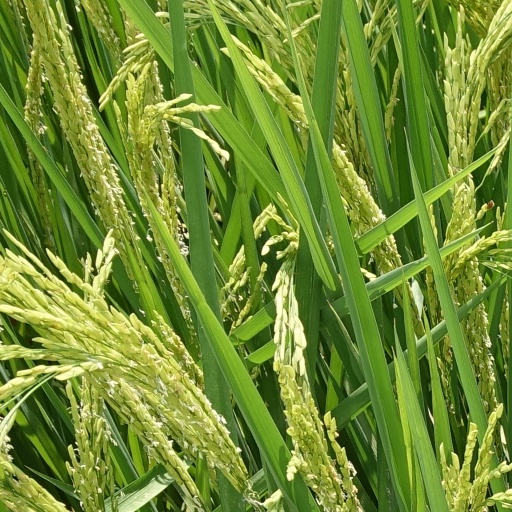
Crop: rice